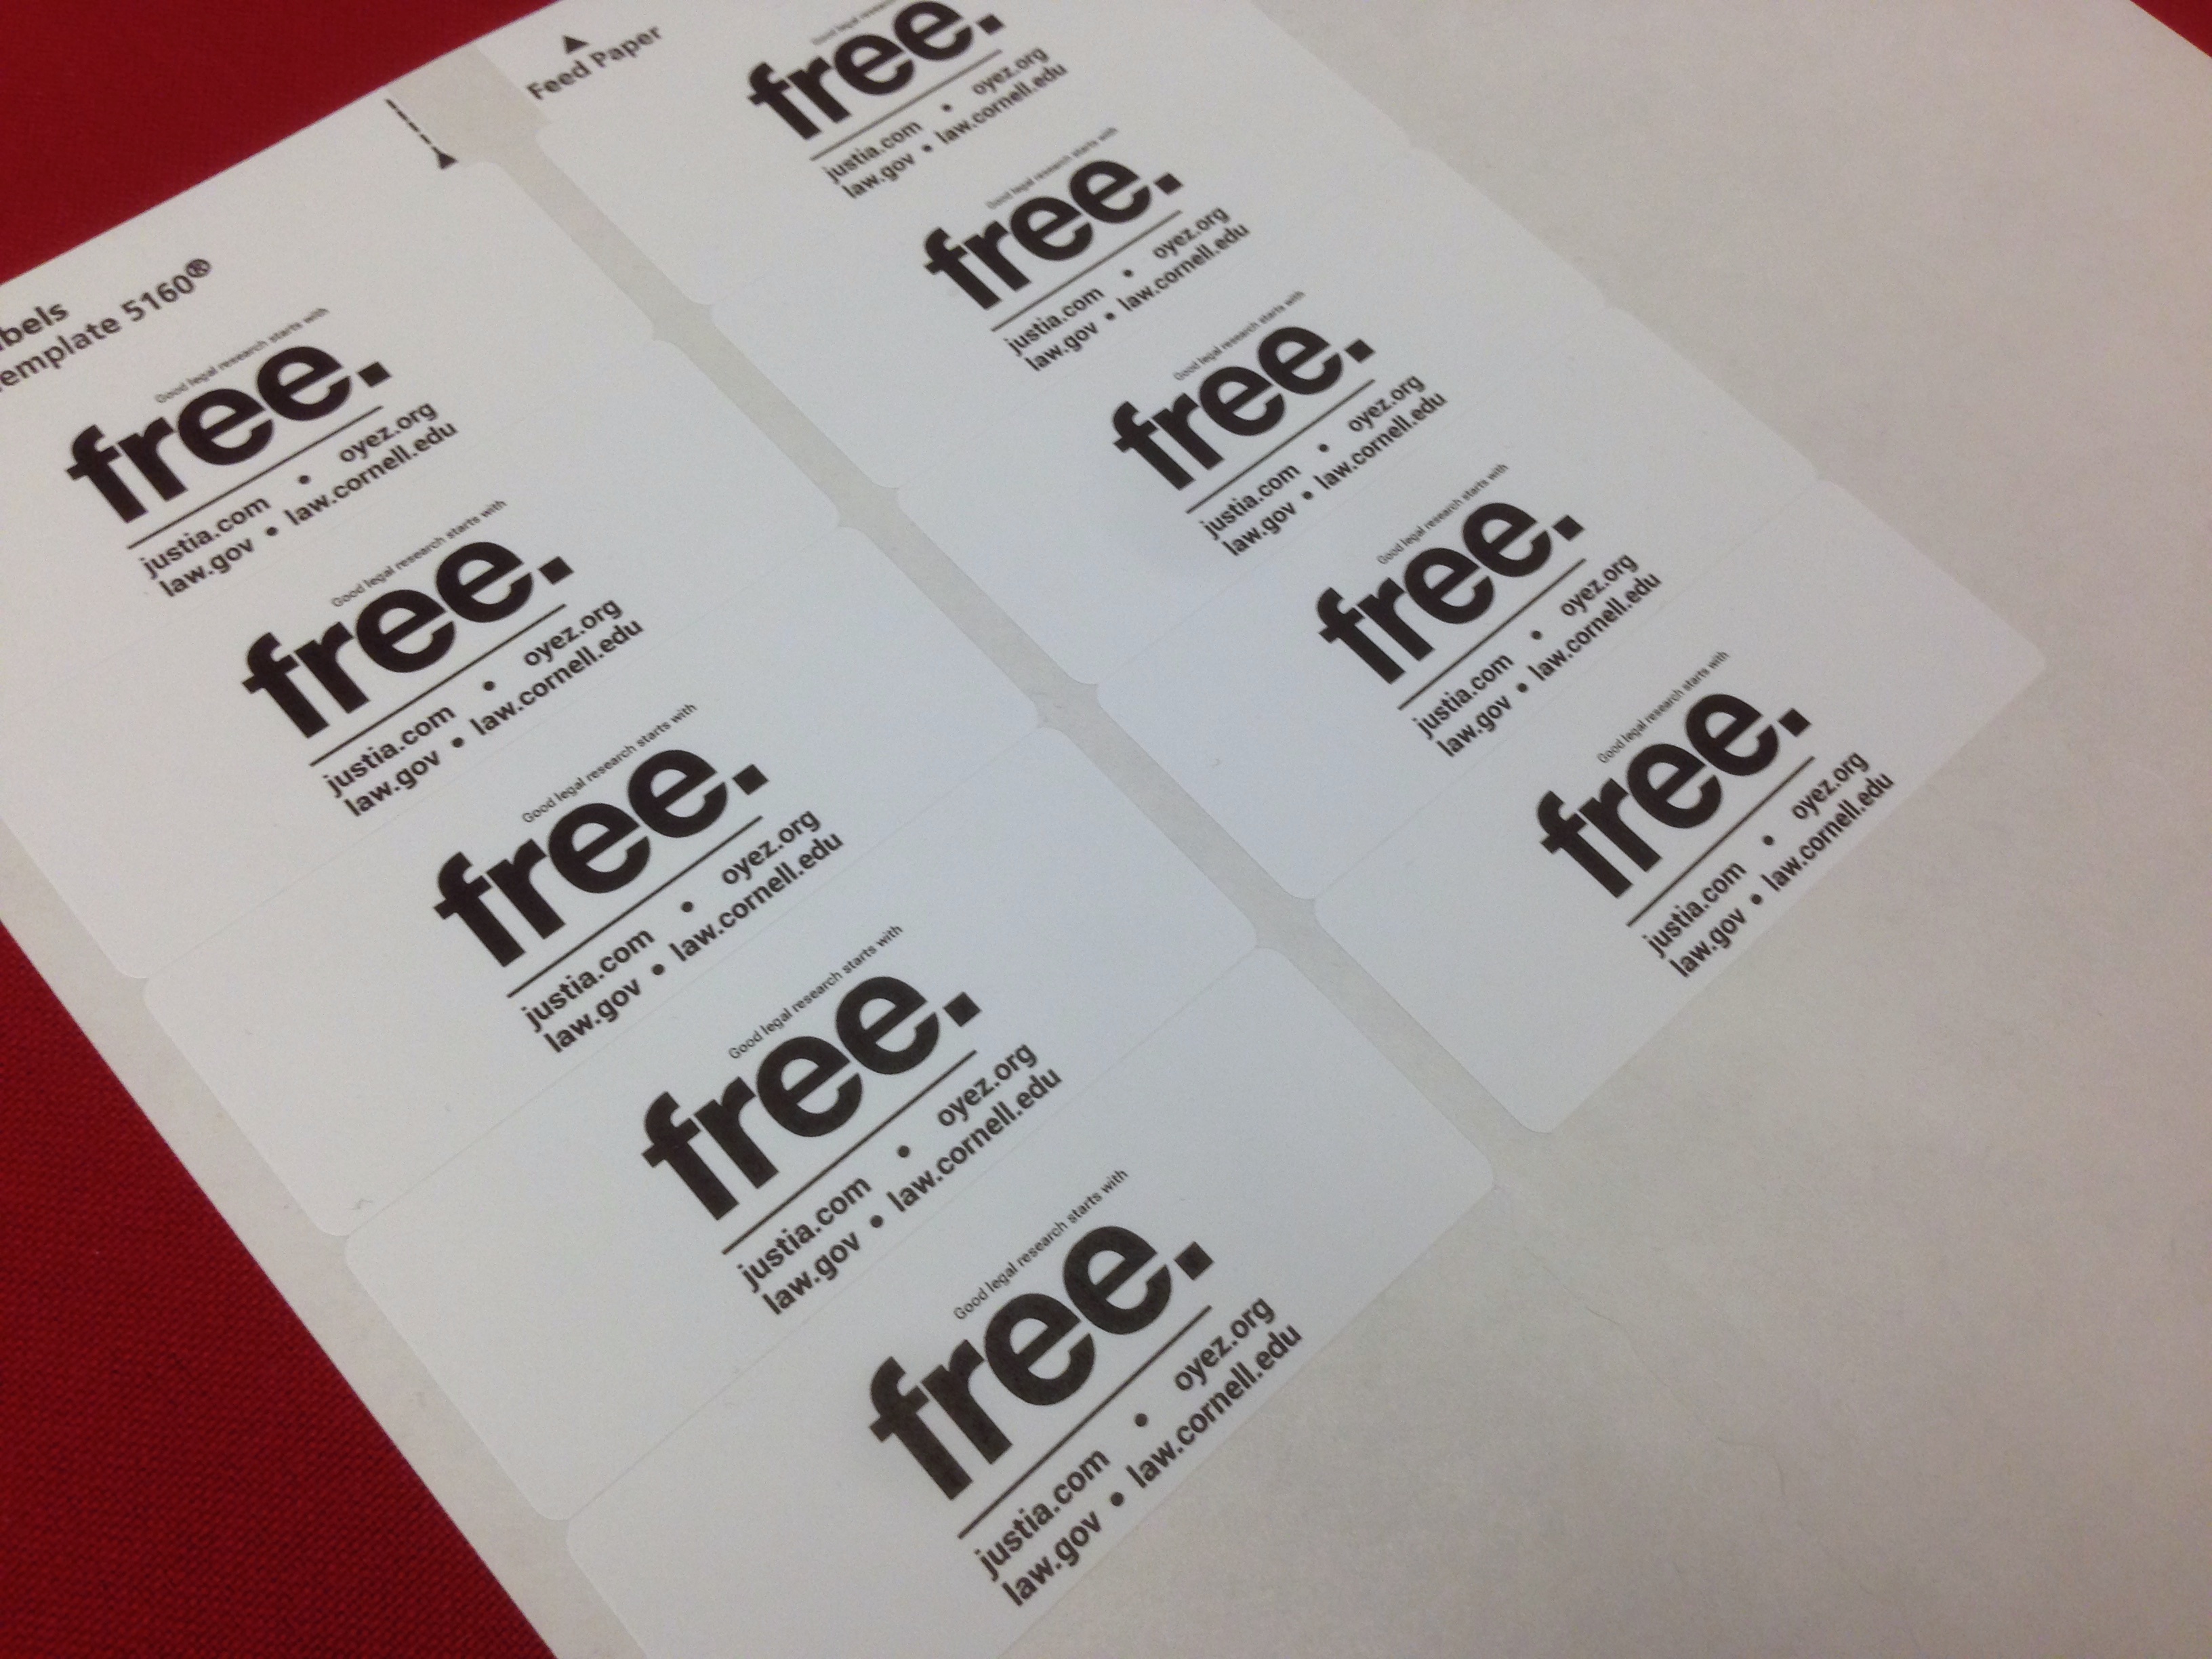
label, brand, font, calicon15